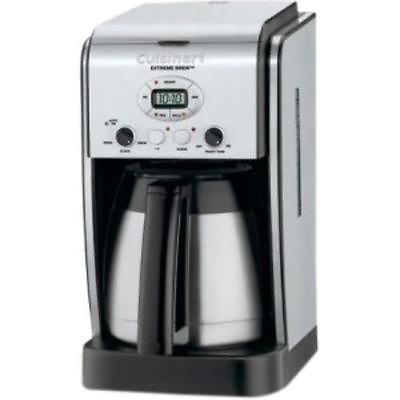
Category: coffee maker